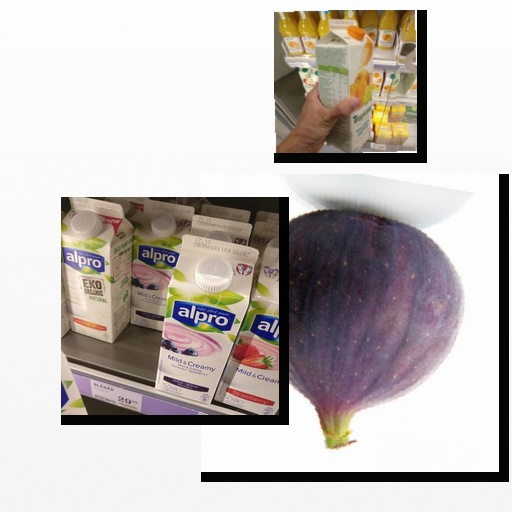
Food items: fig, mandarin_juice, soyghurt